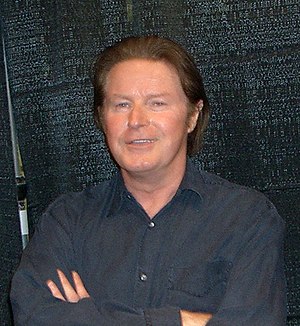
Don Henley
Don Henley er en amerikansk musiker, blandt andre kendt som trommeslager i The Eagles og for sit solohit fra 1984, "The Boys of Summer".